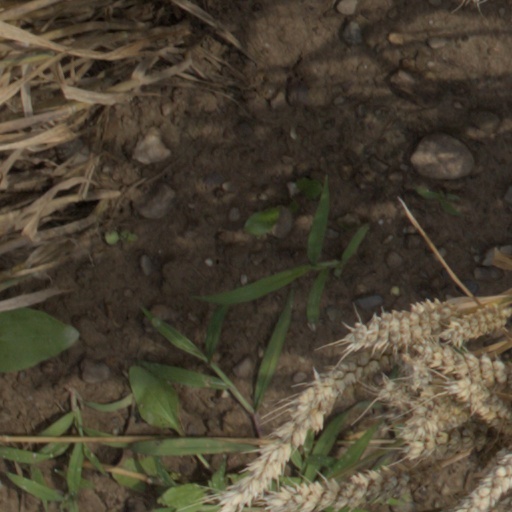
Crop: wheat